Torrs Pony-cap and Horns

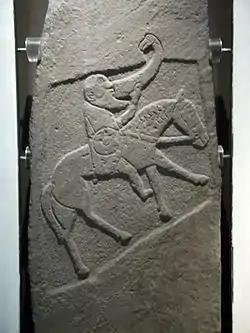
The Pictish Bullion Stone, with drinking-horn terminated in a bird's head, Angus, 10th century AD

The pony-cap is normally regarded as a Celtic example of a champron or chamfrein, a piece of horse armour of the type familiar from the late Middle Ages, but has also been seen as intended to be worn by a human in ritual contexts. This was also the view of local antiquaries when the object was found; in its first publication in 1841 it was described as "a mummer's head-mask", though thought to be medieval. It would have been held on by leather straps, with a plume rising from the top of the cap. No other metal champron from ancient times is known, but there appear to be Celtic and classical Greek examples in materials such as boiled leather, including one from Newstead Fort, a Roman outpost in Scotland. Another possibility is that the intended wearer was a wooden cult statue of a horse, which would help explain the small size.